Julie Dorus-Gras

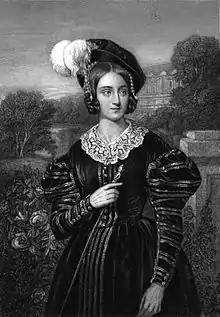
Julie Dorus-Gras as Marguerite de Valois in "Les Huguenots", a role she created at the world premiere at the Paris Opera on 29 February 1836

Julie Dorus-Gras (7 September 1805 – 6 February 1896) was a Belgian operatic soprano.